Queen Aishwarya of Nepal

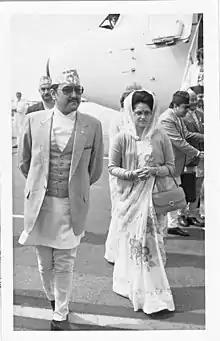
With Birendra, during a state visit to Brisbane, Australia, 1988.

During the 1970s and 1980s, as Nepal faced growing political tension and movements from anti-monarchist groups, Queen Aishwarya was the subject of various rumors. Her strong presence and influence were sometimes perceived as dominance over King Birendra. Known for her outspoken and assertive nature, she was often contrasted with her more reserved husband. During the period of absolute monarchy, she was perceived as a key influence in the palace, with some believing she advocated for retaining absolute rule. However, in 1990, King Birendra ultimately agreed to transition Nepal to a constitutional monarchy, relinquishing his absolute powers.